Odyssey series

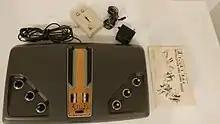
Magnavox Odyssey 500

The Magnavox Odyssey 500 (model number: 7520) was released in 1976 for $130 as Magnavox's high-end companion to the Odyssey 300 and Odyssey 400 systems. The Odyssey 500 is essentially a deluxe version of the Odyssey 400 with several crucial improvements. The 500 featured color graphics (the first Odyssey game unit to do so) and replaced the standard paddles with sprites representing the athletes of its various games: a tennis player, a squash player, and a hockey player. The three players and three playfields were each chosen by separate toggle switches; games were thus selected by matching the player to its appropriate playfield. In addition to the Smash, Hockey, and Tennis games, Odyssey 500 featured a fourth game, Soccer, by using the squash player graphics with the hockey playing field. Unlike the Odyssey 400, however, the 500 does not support four onscreen "players."